Mona Vanderwaal

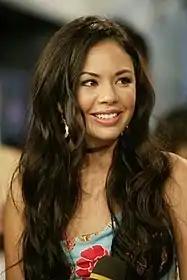
Janel Parrish's portrayal of Mona has received universal acclaim from critics and fans alike.

The show's breakout player, Mona Vanderwaal was named the greatest character in the TV series by "PrettyLittleLiars.com", which cited her cleverness, multiple layers, and chemistry with Spencer Hastings and Hanna Marin. MTV named Mona one of the best characters on television in 2014, labeling her "smart, ferocious, and consistently interesting." In reviews for "Bustle.com", Kaitlin Reilly called Mona "complicated, brilliant, and perpetually paradoxical", while Caitlin Flynn stated, "No one keeps viewers guessing quite as much as Mona." In a related review, Dana Getz declared that Mona "quietly became the most important character in the series."